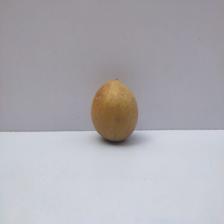
Size: Medium